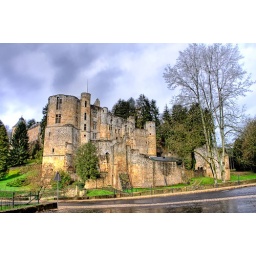
This is the castle of Beaufort by the road in Luxembourg.